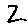
Label: 2